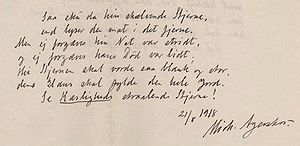
Michael Agerskov
Et eksempel på Michael Agerskovs håndskrift
Kaj Michael Andreas Agerskov var en dansk lektor, digter og forfatter. Michael Agerskov er mest kendt for udgivelsen af det danske etisk-religiøse og filosofiske værk, Vandrer mod Lyset!, udgivet i København i 1920. Værket var fremkommet ved intuitiv tankeinspiration gennem hans kone, Johanne Agerskov, som var medium. Johanne Agerskov var for øvrigt datter af den danske opfinder Rasmus Malling-Hansen. Agerskov havde desuden en betydelig litterær produktion, hovedsagelig digtsamlinger, men også nogle romaner. Sammen med Erling Rørdam forfattede han en læsebog for både børneskolen, mellemskoleklasserne og realklassen. Læsebogen blev også bearbejdet og udgivet på svensk.